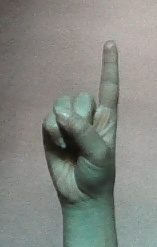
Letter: bb